Heliosphere

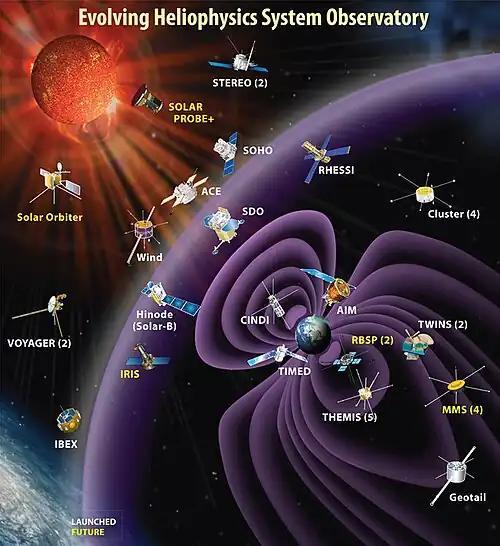
Overview of heliophysics spacecraft circa 2011.

During a total eclipse the high-temperature corona can be more readily observed from Earth solar observatories. During the Apollo program the Solar wind was measured on the Moon via the Solar Wind Composition Experiment. Some examples of Earth surface based Solar observatories include the McMath–Pierce solar telescope or the newer GREGOR Solar Telescope, and the refurbished Big Bear Solar Observatory.